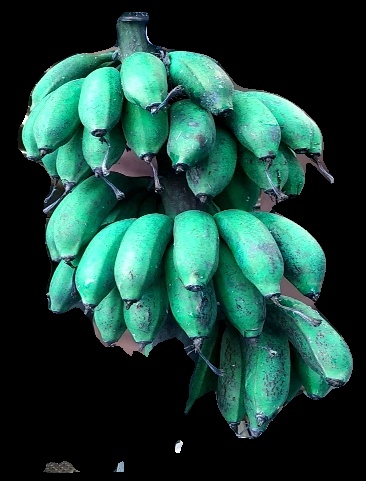
Variety: rasbale
Grade: grade3